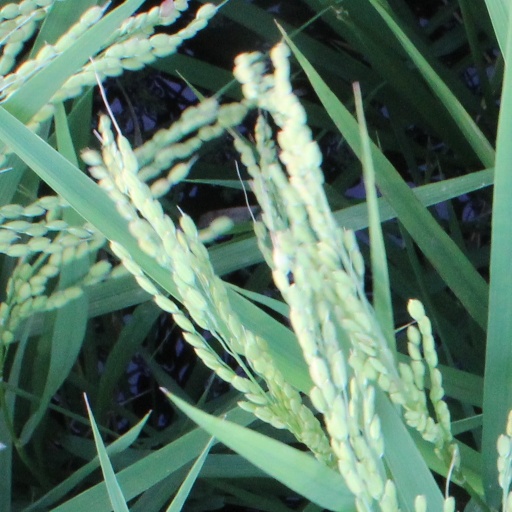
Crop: rice